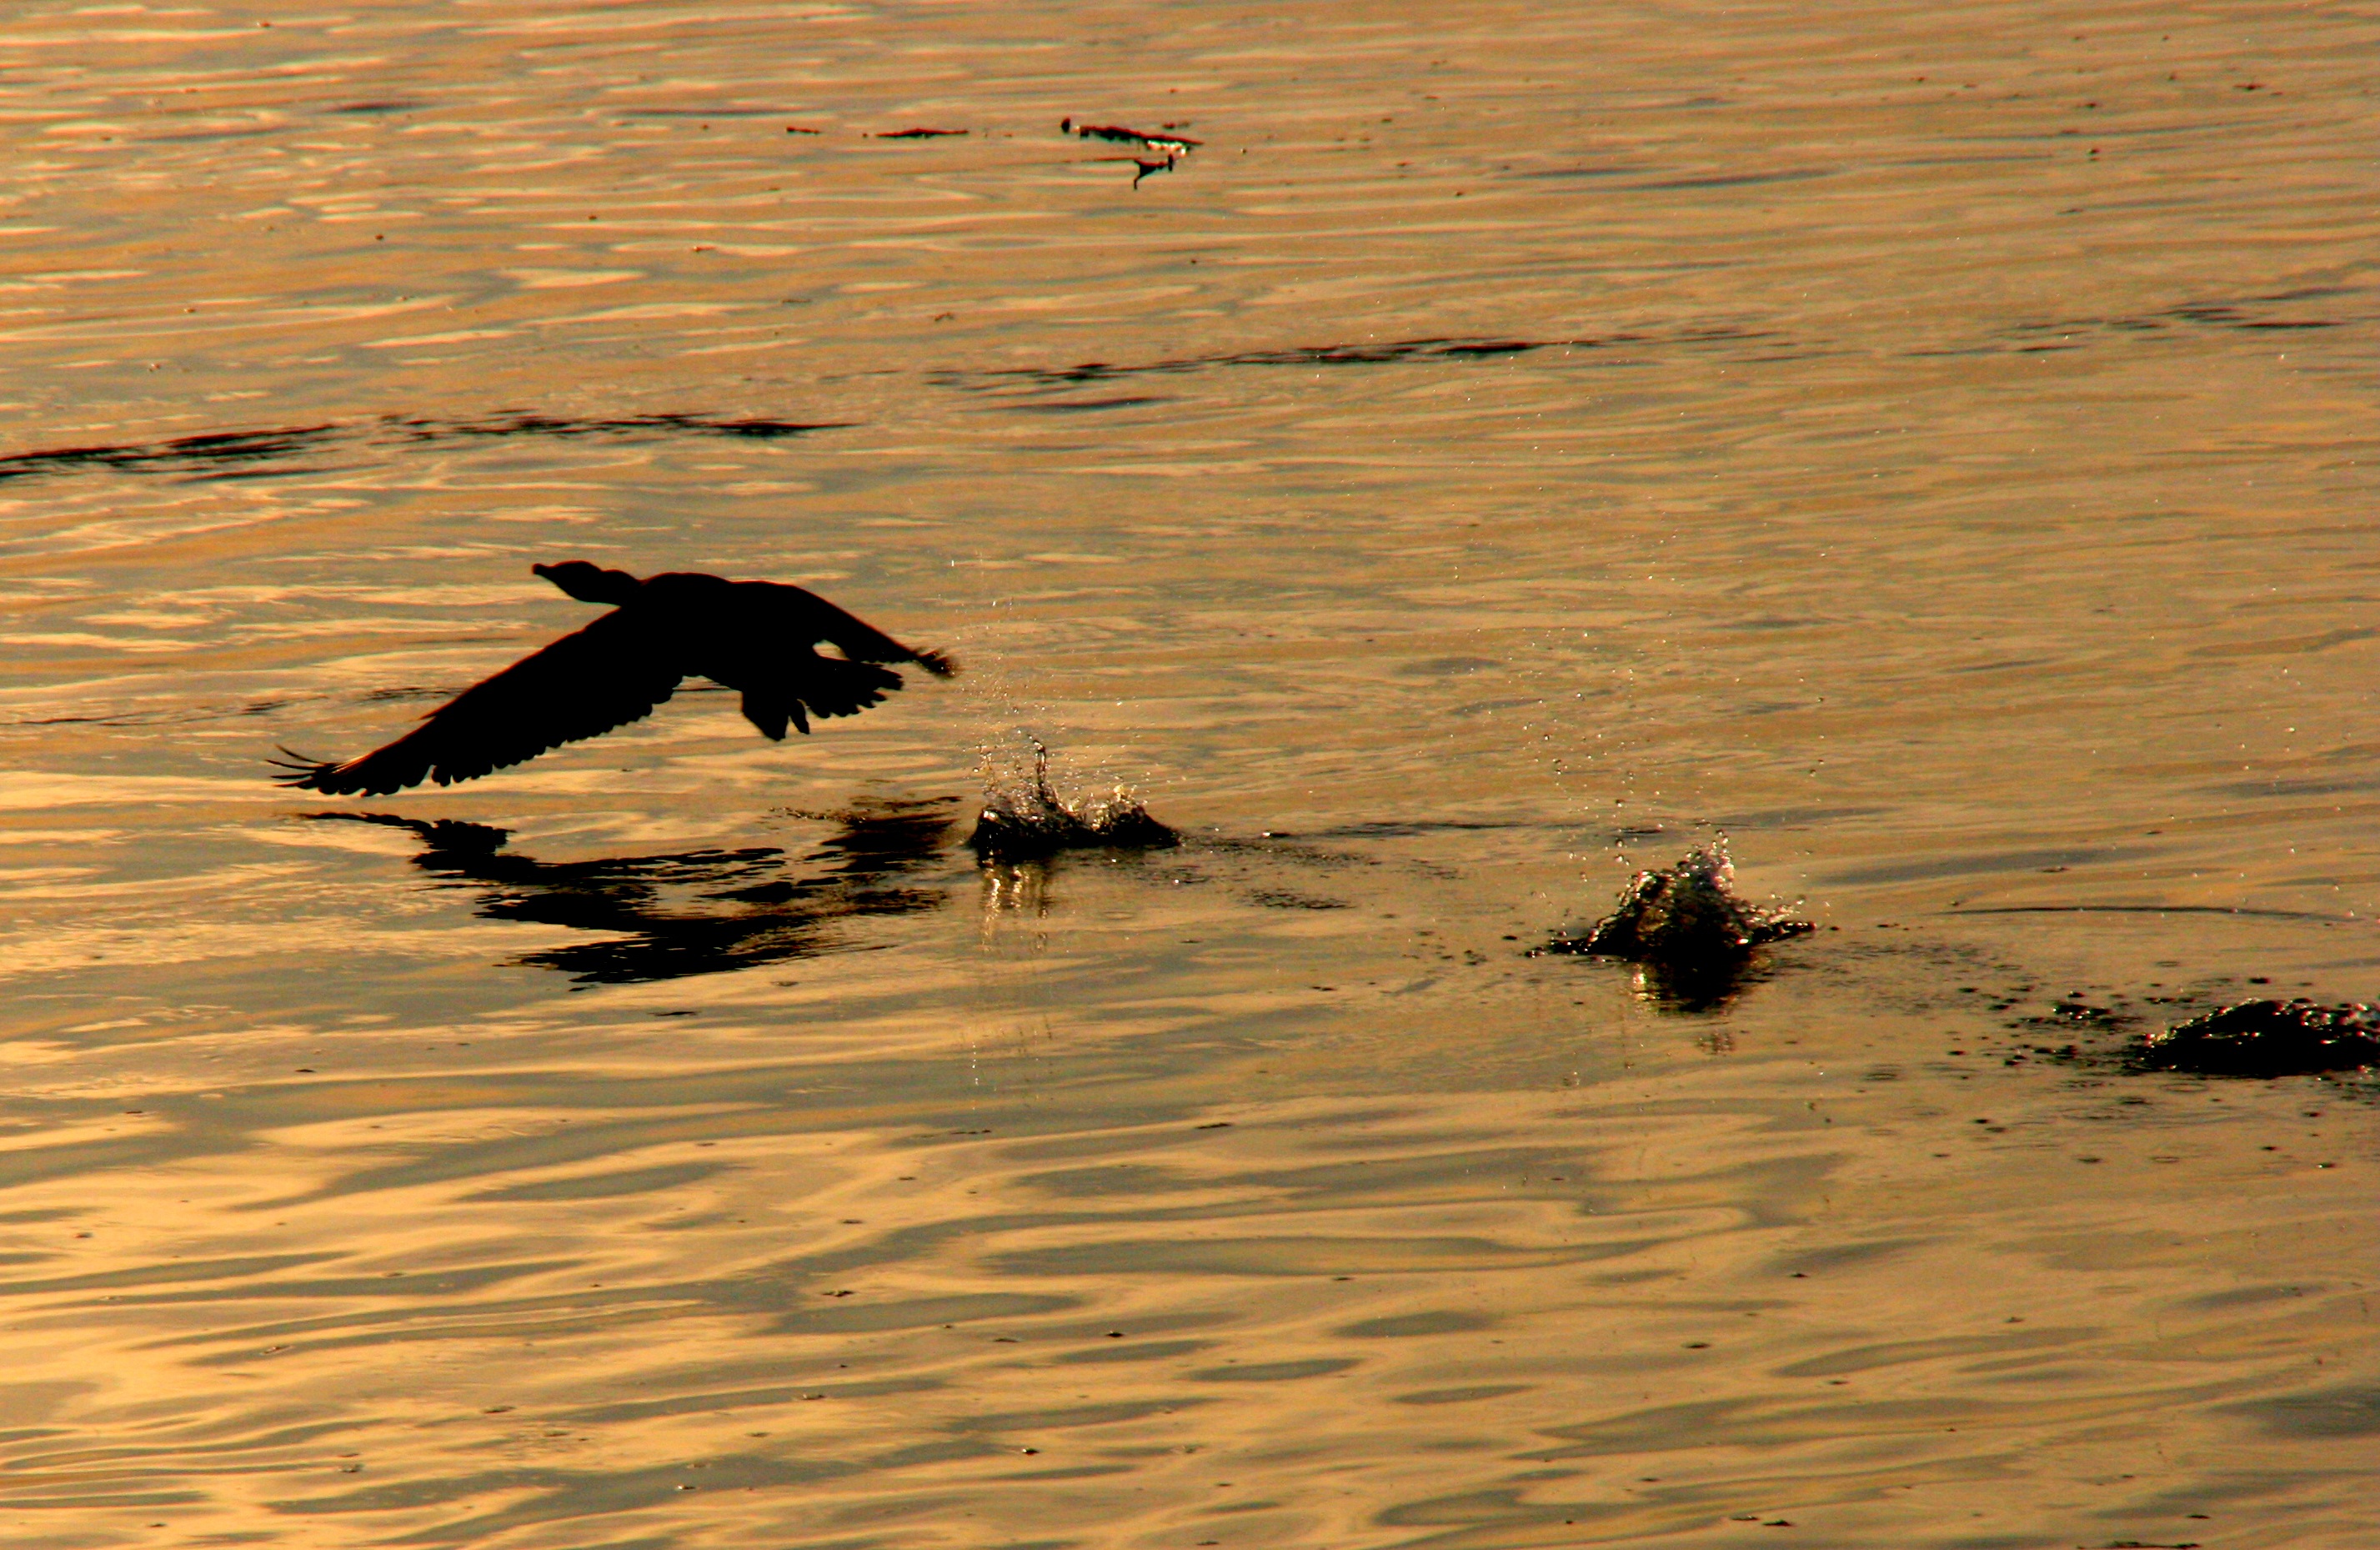
sea, water, sand, bird, sky, sunset, wildlife, reflection, flight, calm, fauna, birds, egret, water bird, ecoregion, animal migration